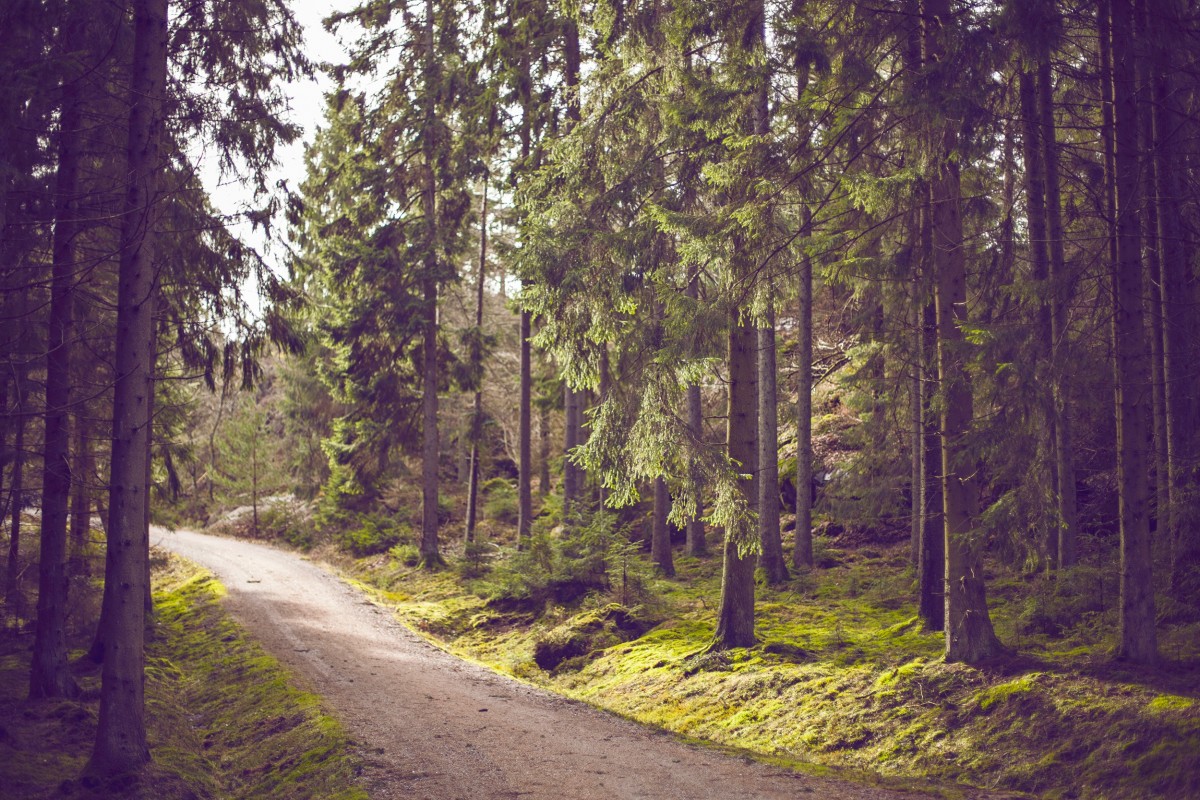
Tags: nature, path, wilderness, road, trail, sunlight, morning, leaf, autumn, season, deciduous, woodland, habitat, ecosystem, biome, old growth forest, natural environment, geographical feature, atmospheric phenomenon, woody plant